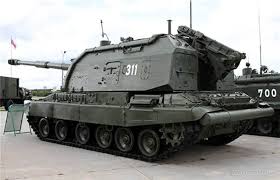
Label: Self Propelled Artillery